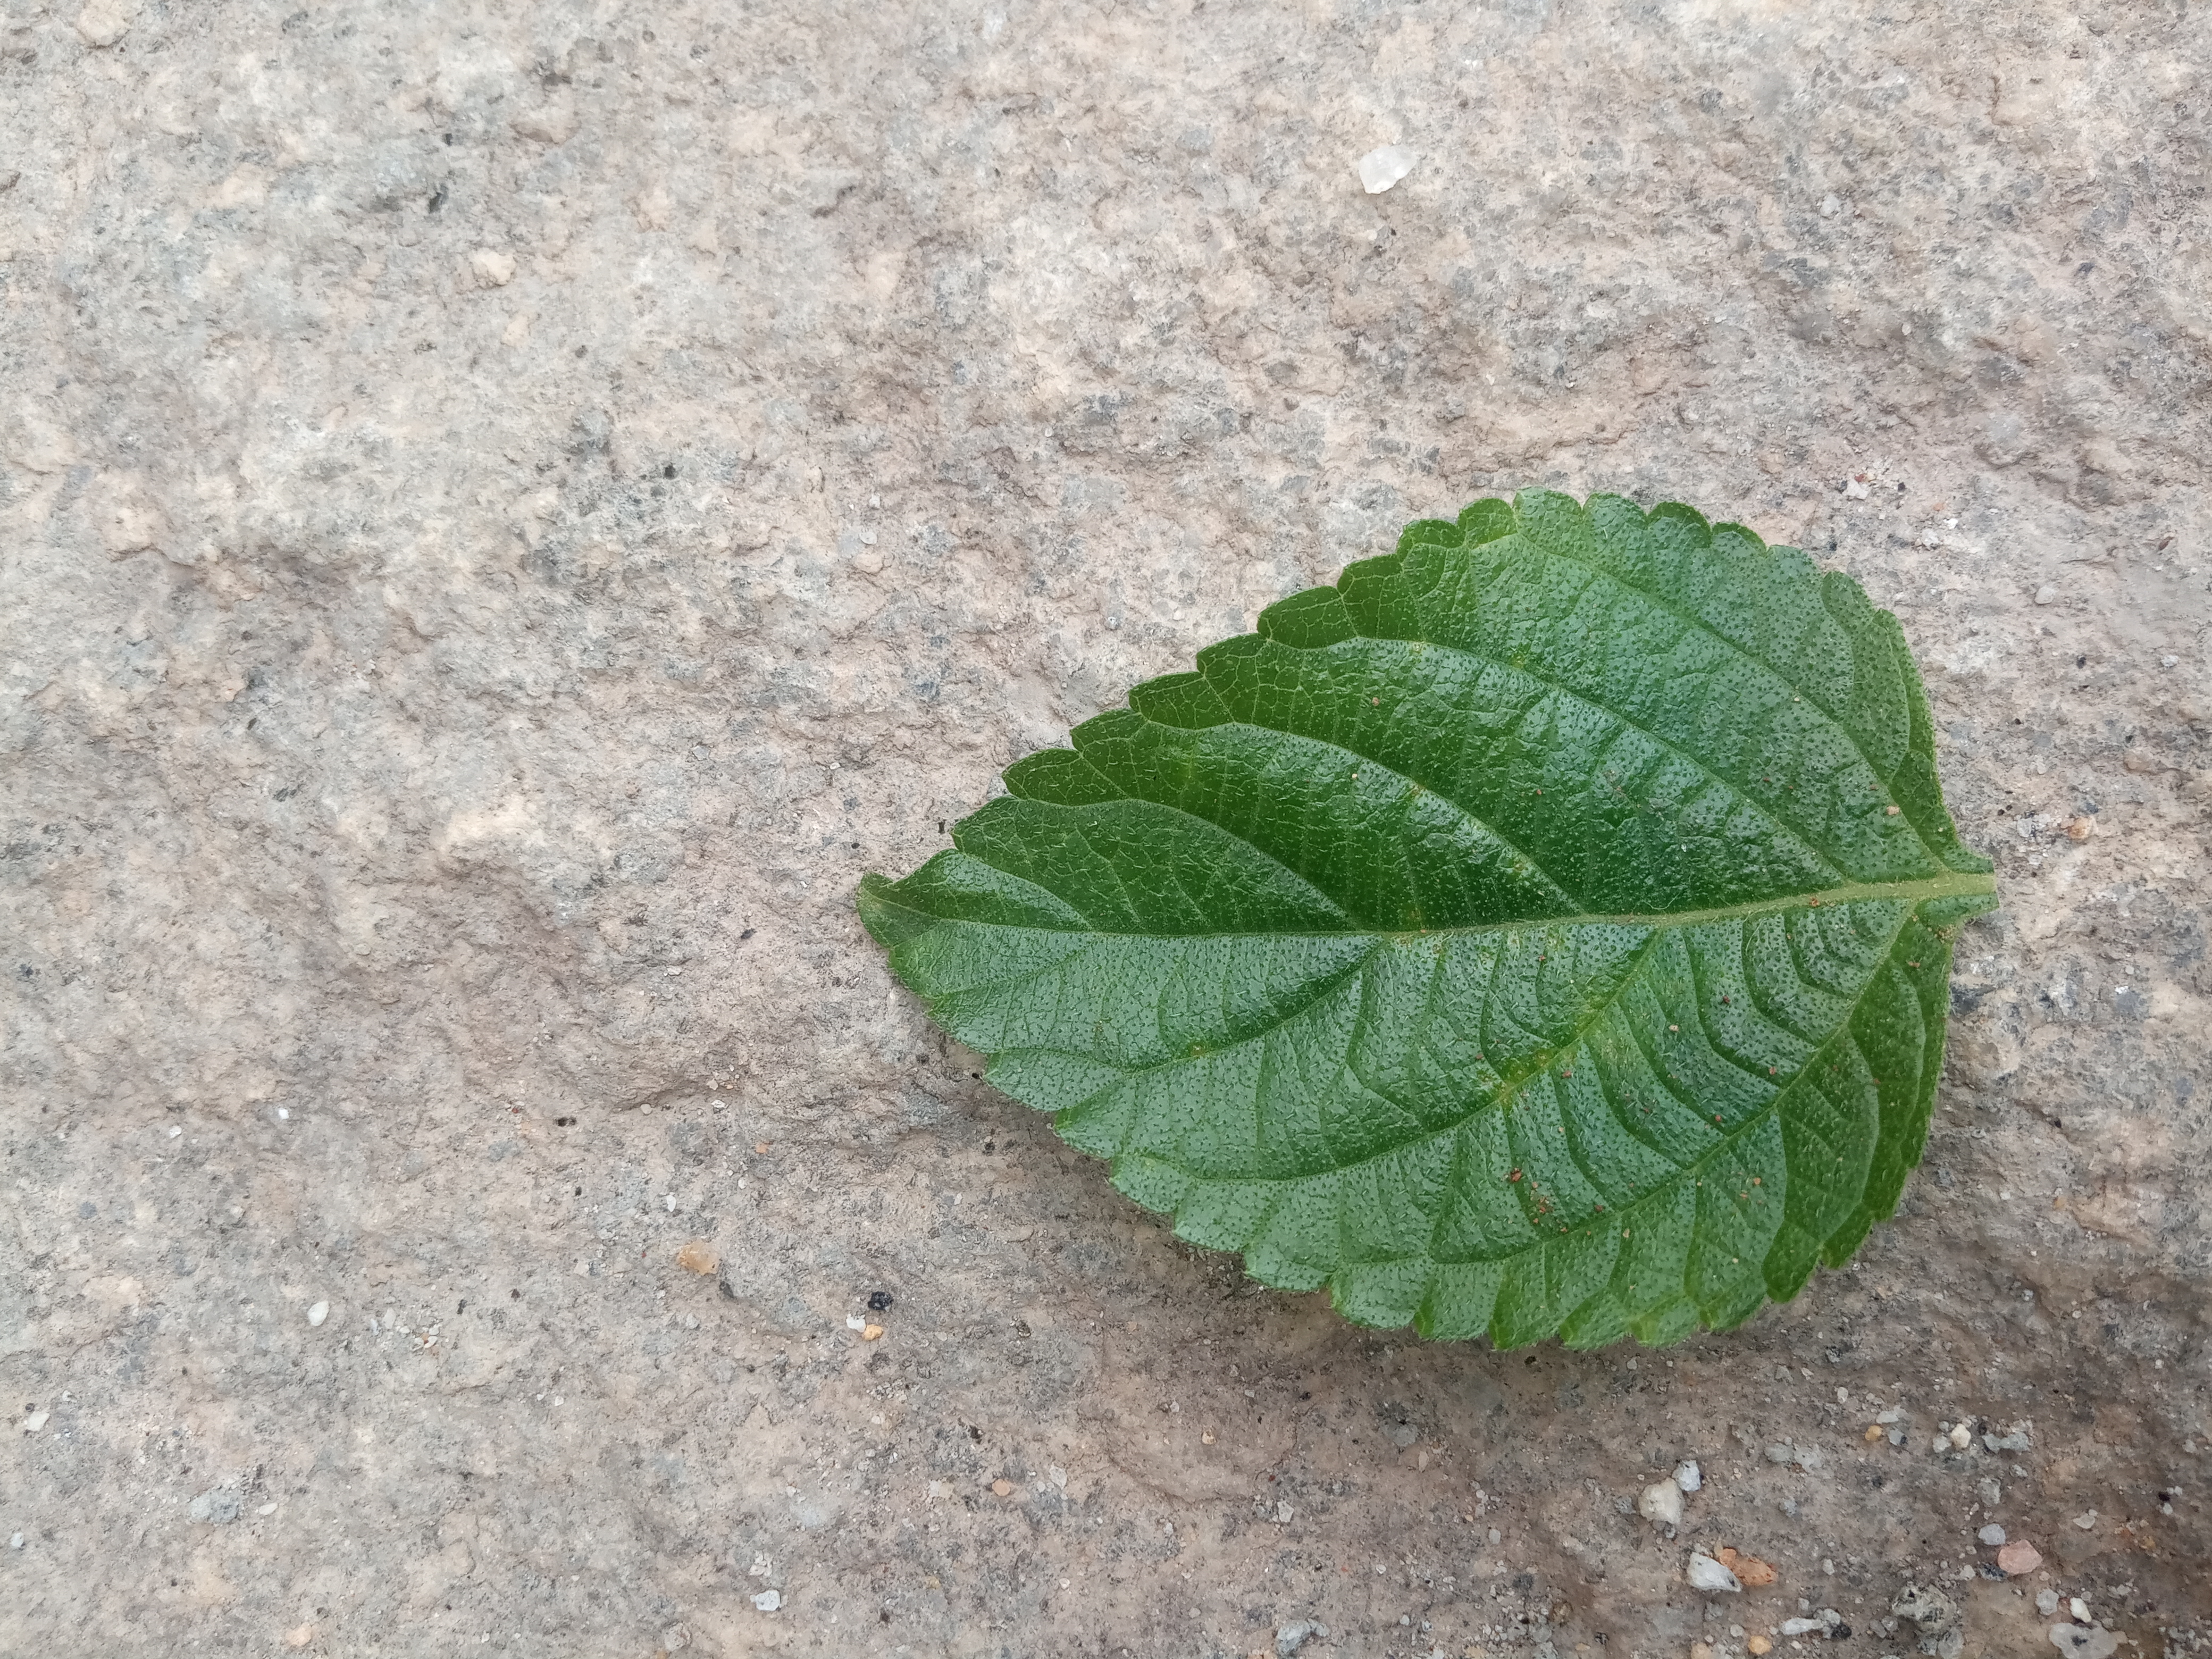
Plant: Lantana